Lute

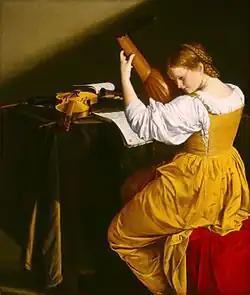
Orazio Gentileschi's young lutenist, painted 1626, plays a 10-course lute, typical of the time from around 1600 through the 1630s

Lutes were in widespread use in Europe at least since the 13th century, and documents mention numerous early performers and composers. However, the earliest surviving lute music dates from the late 15th century. Lute music flourished during the 16th and 17th centuries: numerous composers published collections of their music, and modern scholars have uncovered a vast number of manuscripts from the era—however, much of the music is still lost. In the second half of the 17th century lutes, vihuelas and similar instruments started losing popularity, and little music was written for the instrument after 1750. The interest in lute music was revived only in the second half of the 20th century.